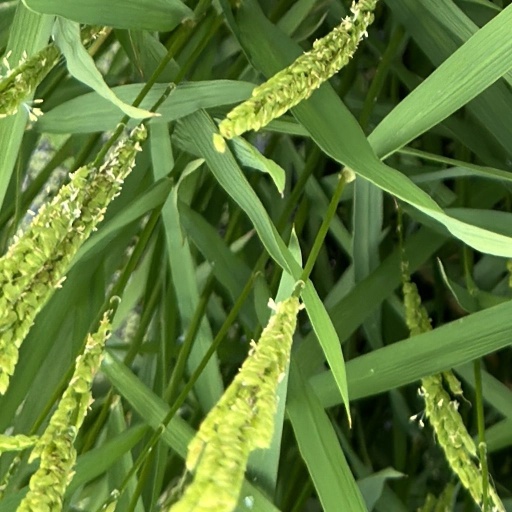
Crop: rice